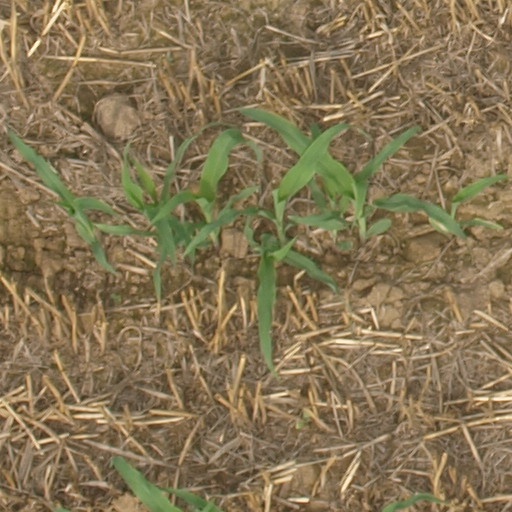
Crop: maize; corn